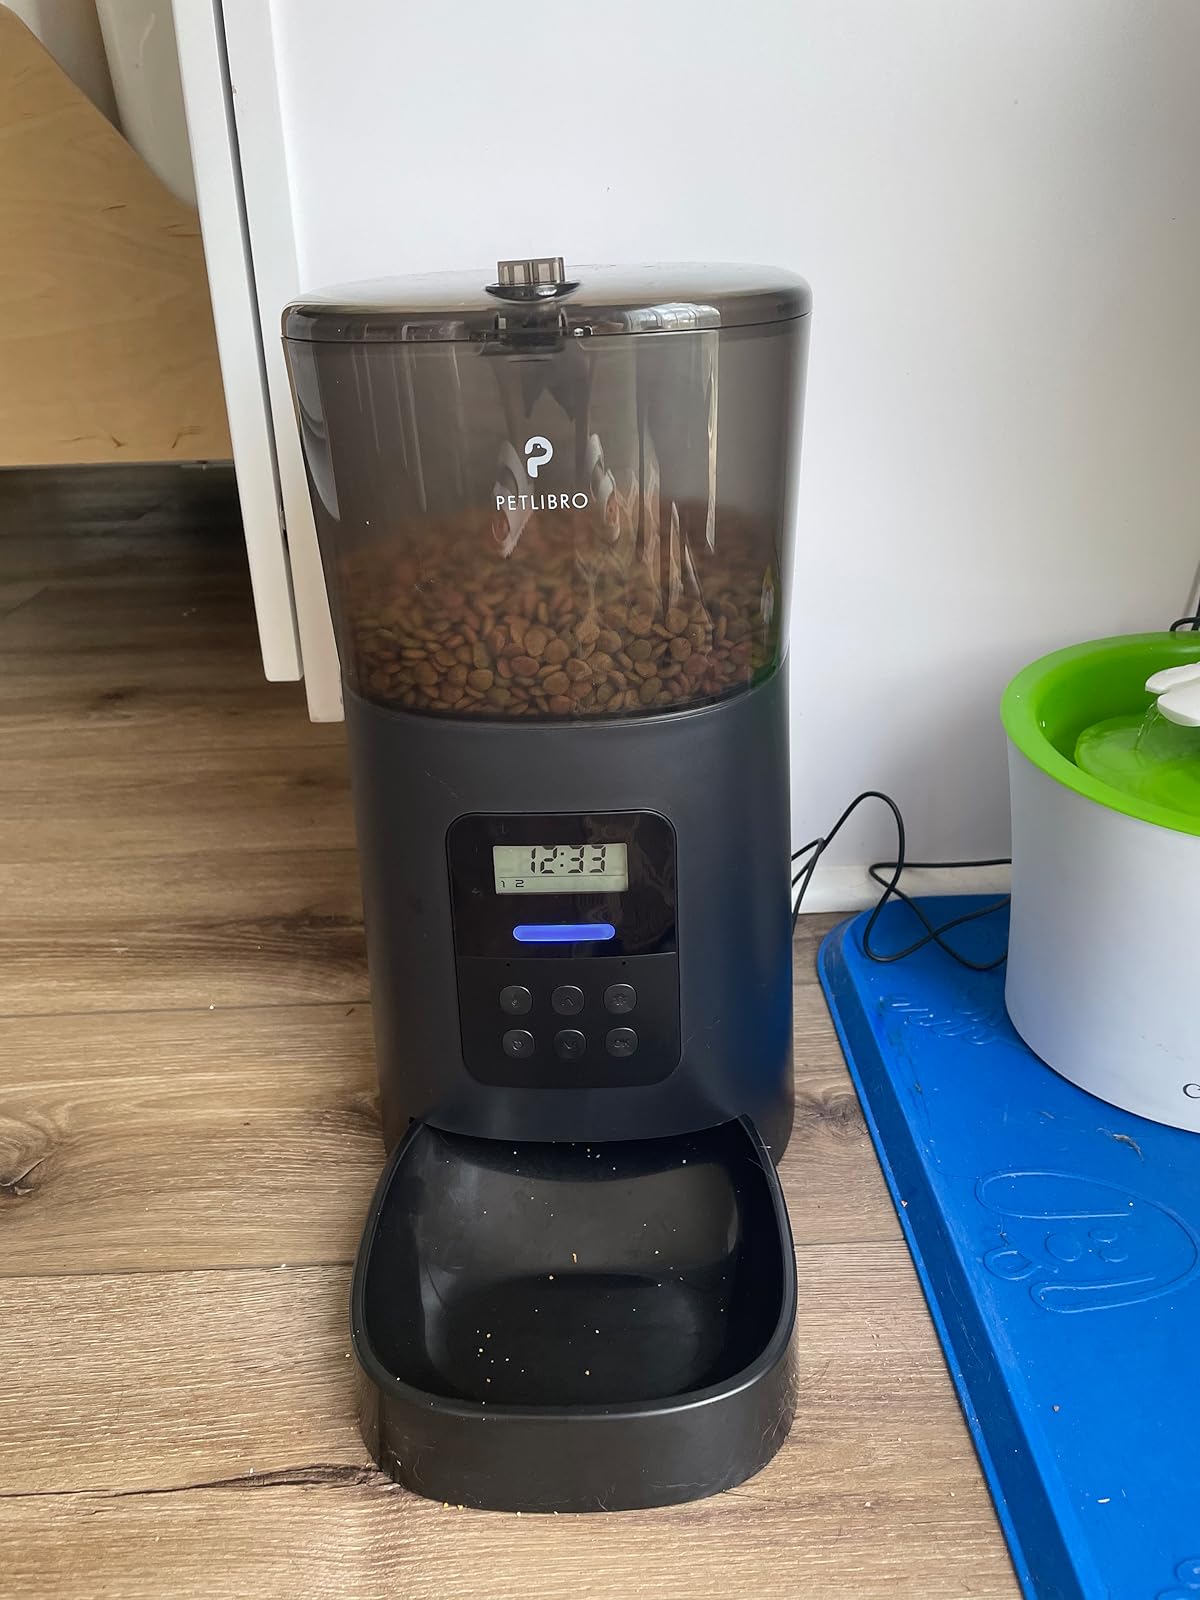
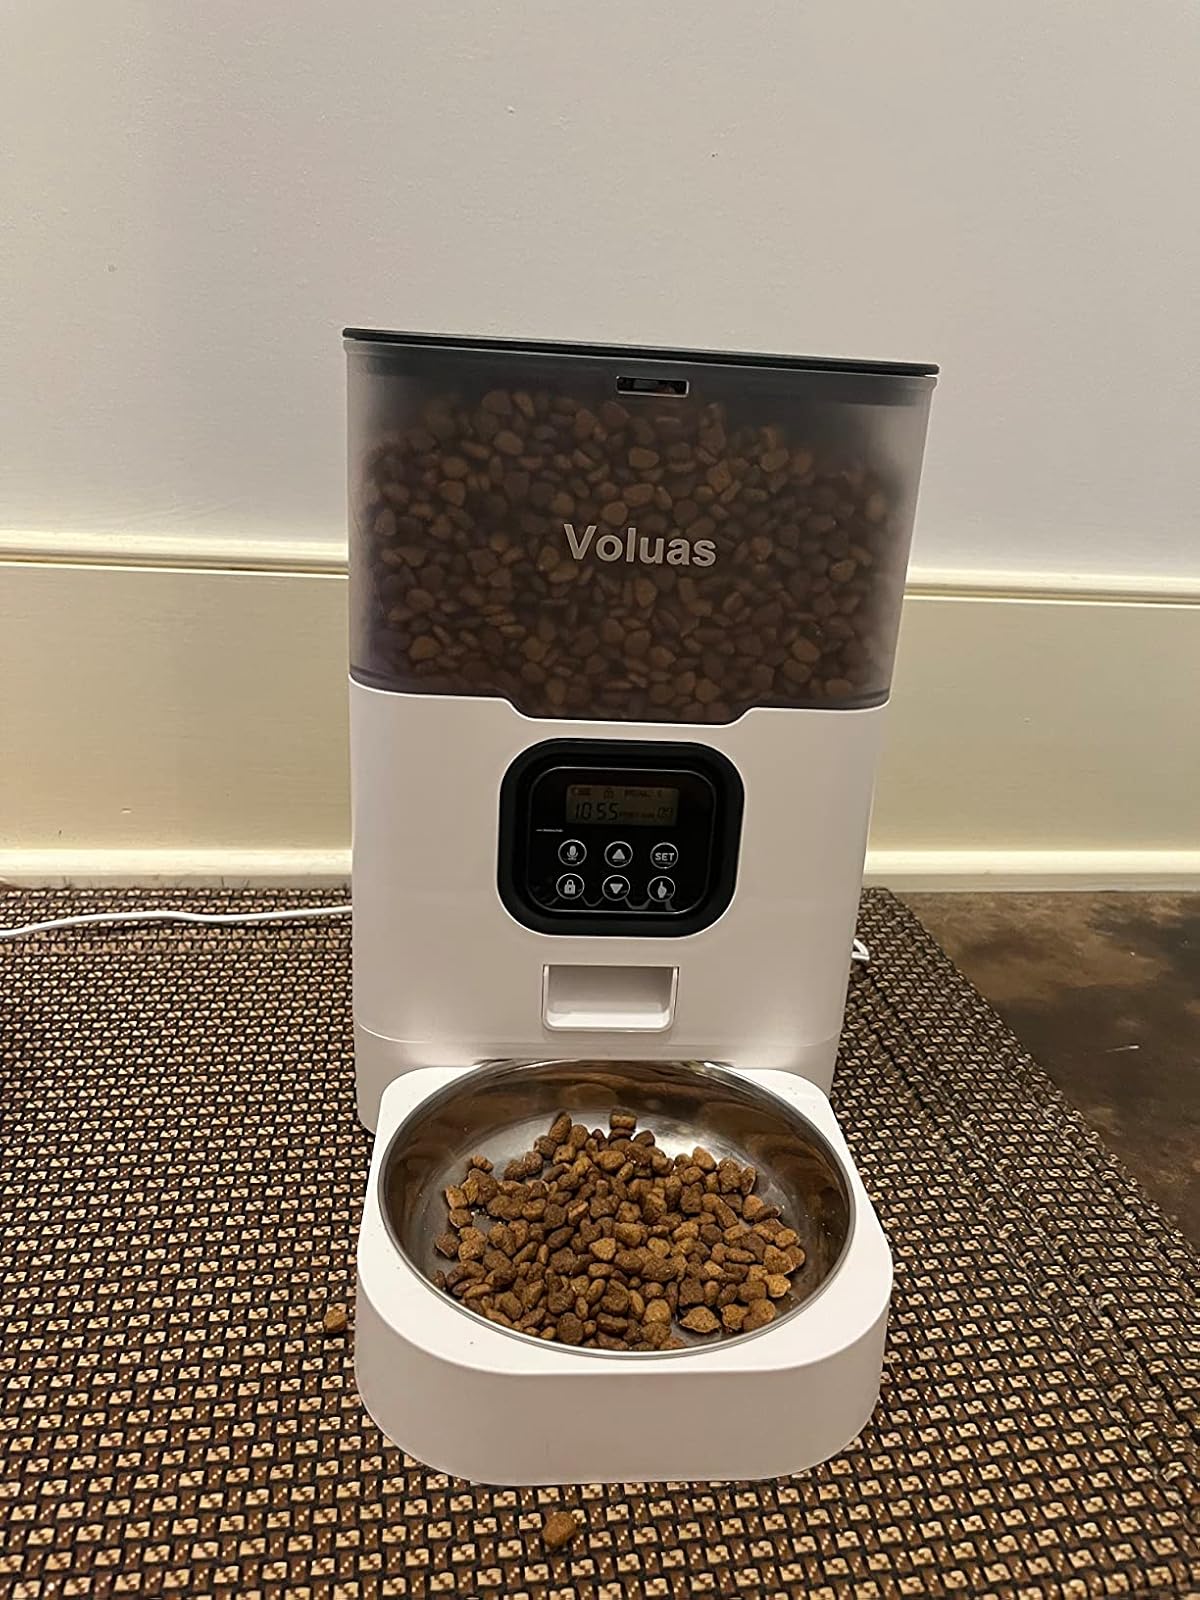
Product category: items_feeder
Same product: no